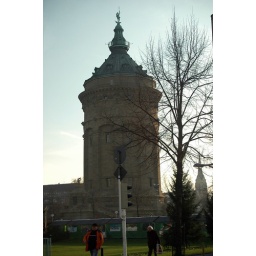
The water tower in the center of the Christmas Market